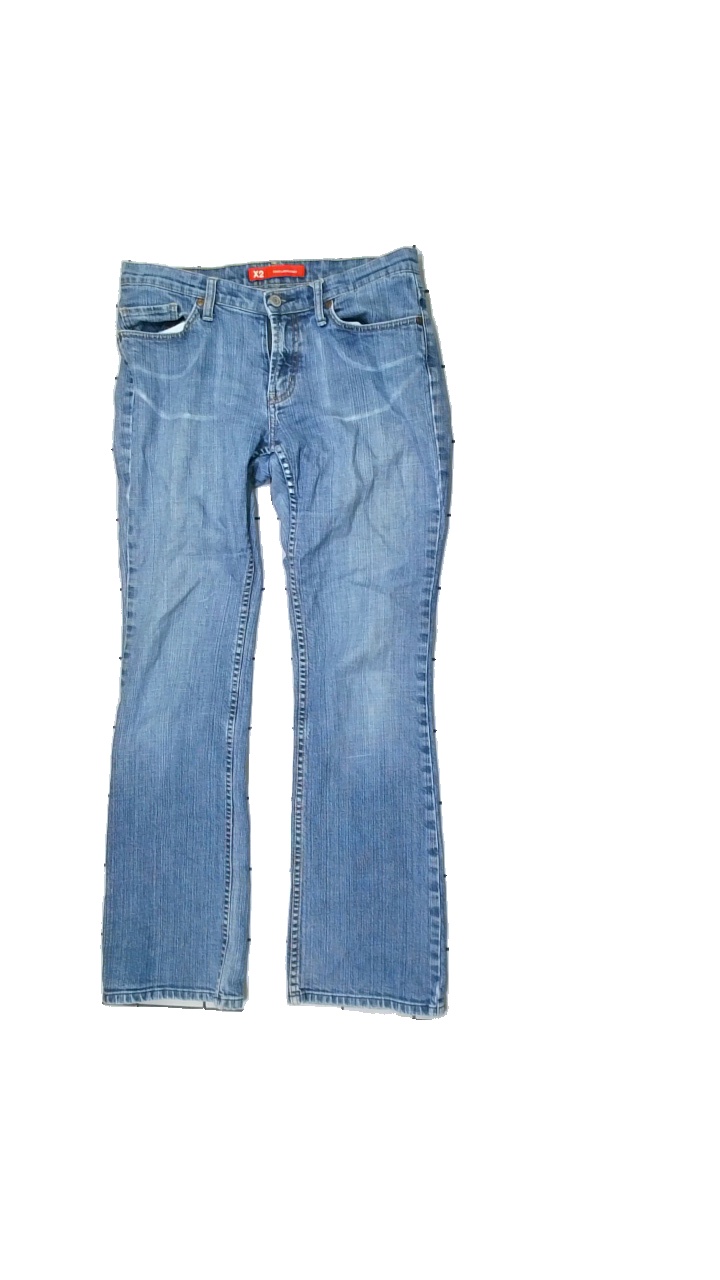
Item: Jeans (Ladies)
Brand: Denim Laboratory
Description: Blue jeans
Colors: Blue
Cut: Regular
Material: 100% Cotton
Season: All
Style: Denim
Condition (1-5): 5
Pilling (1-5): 5
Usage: Reuse
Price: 50-100